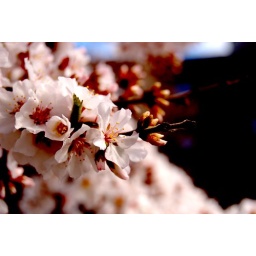
A blossoming tree on Sherbrooke street in downtown Montreal.